Mangum Mound Site

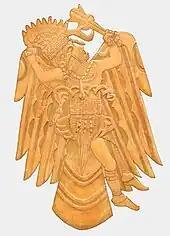
Reconstruction of the plate found at Mangum

The burial mound was first investigated in 1936 by its owner Spurgeon C. Mangum, a farmer. Mangum found human remains, various pottery fragments belonging to the Plaquemine culture, chunkey stones, and three fragments of a repoussé copper plate with an avian design similar to other plates found throughout the American Midwest and Southeast. These portray the "Birdman" motif important to the Southeastern Ceremonial Complex (SECC). The site underwent a series of test excavations in April 1951 as part of the Natchez Trace Park Survey. During these excavations, twelve extended burials and possibly one bundled burial were found.